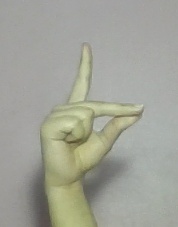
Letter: ta